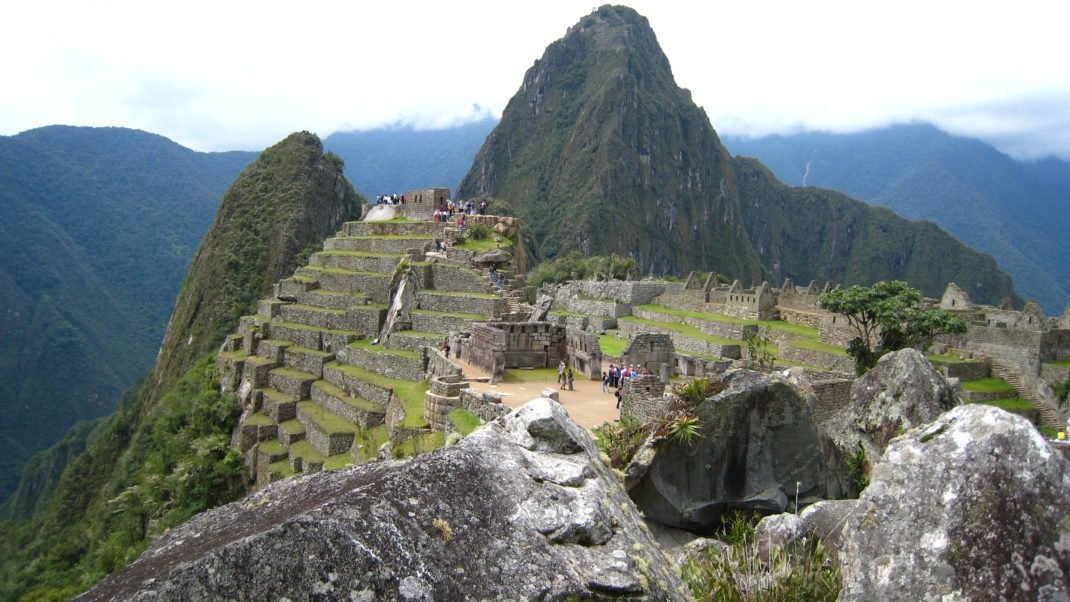
Landmark: Machu Picchu